Agematsu Station

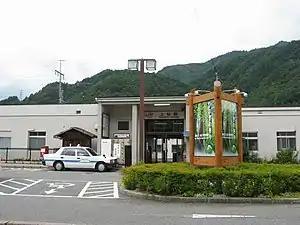
Agematsu Station in September 2008

is a railway station in the town of Agematsu, Nagano Prefecture, Japan, operated by Central Japan Railway Company (JR Tōkai).